Schmitten, Fribourg

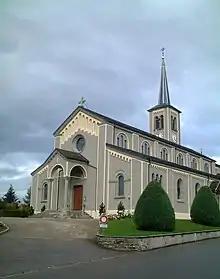
Parish church of Schmitten

From the , 2,320 or 70.7% were Roman Catholic, while 533 or 16.3% belonged to the Swiss Reformed Church. Of the rest of the population, there were 57 members of an Orthodox church (or about 1.74% of the population), there were 2 individuals (or about 0.06% of the population) who belonged to the Christian Catholic Church, and there were 20 individuals (or about 0.61% of the population) who belonged to another Christian church. There were 113 (or about 3.45% of the population) who were Islamic. There were 10 individuals who were Buddhist and 8 individuals who belonged to another church. 109 (or about 3.32% of the population) belonged to no church, are agnostic or atheist, and 118 individuals (or about 3.60% of the population) did not answer the question.